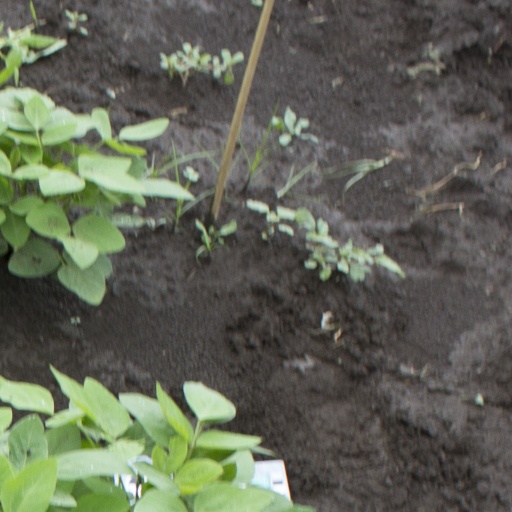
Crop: soybean